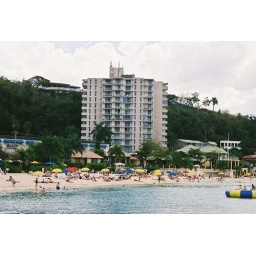
I ran into a guy I know from high school on that blue and yellow thing in the water.